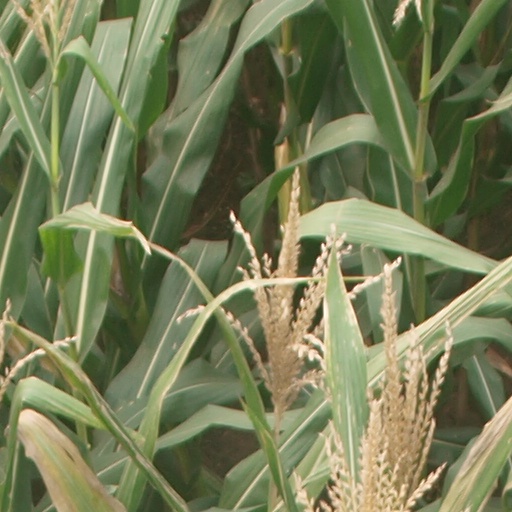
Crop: maize; corn